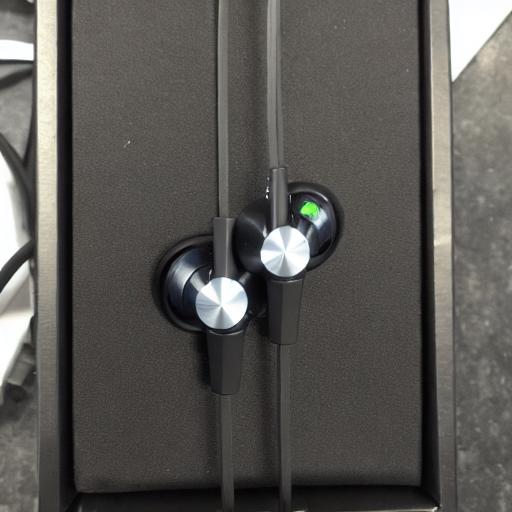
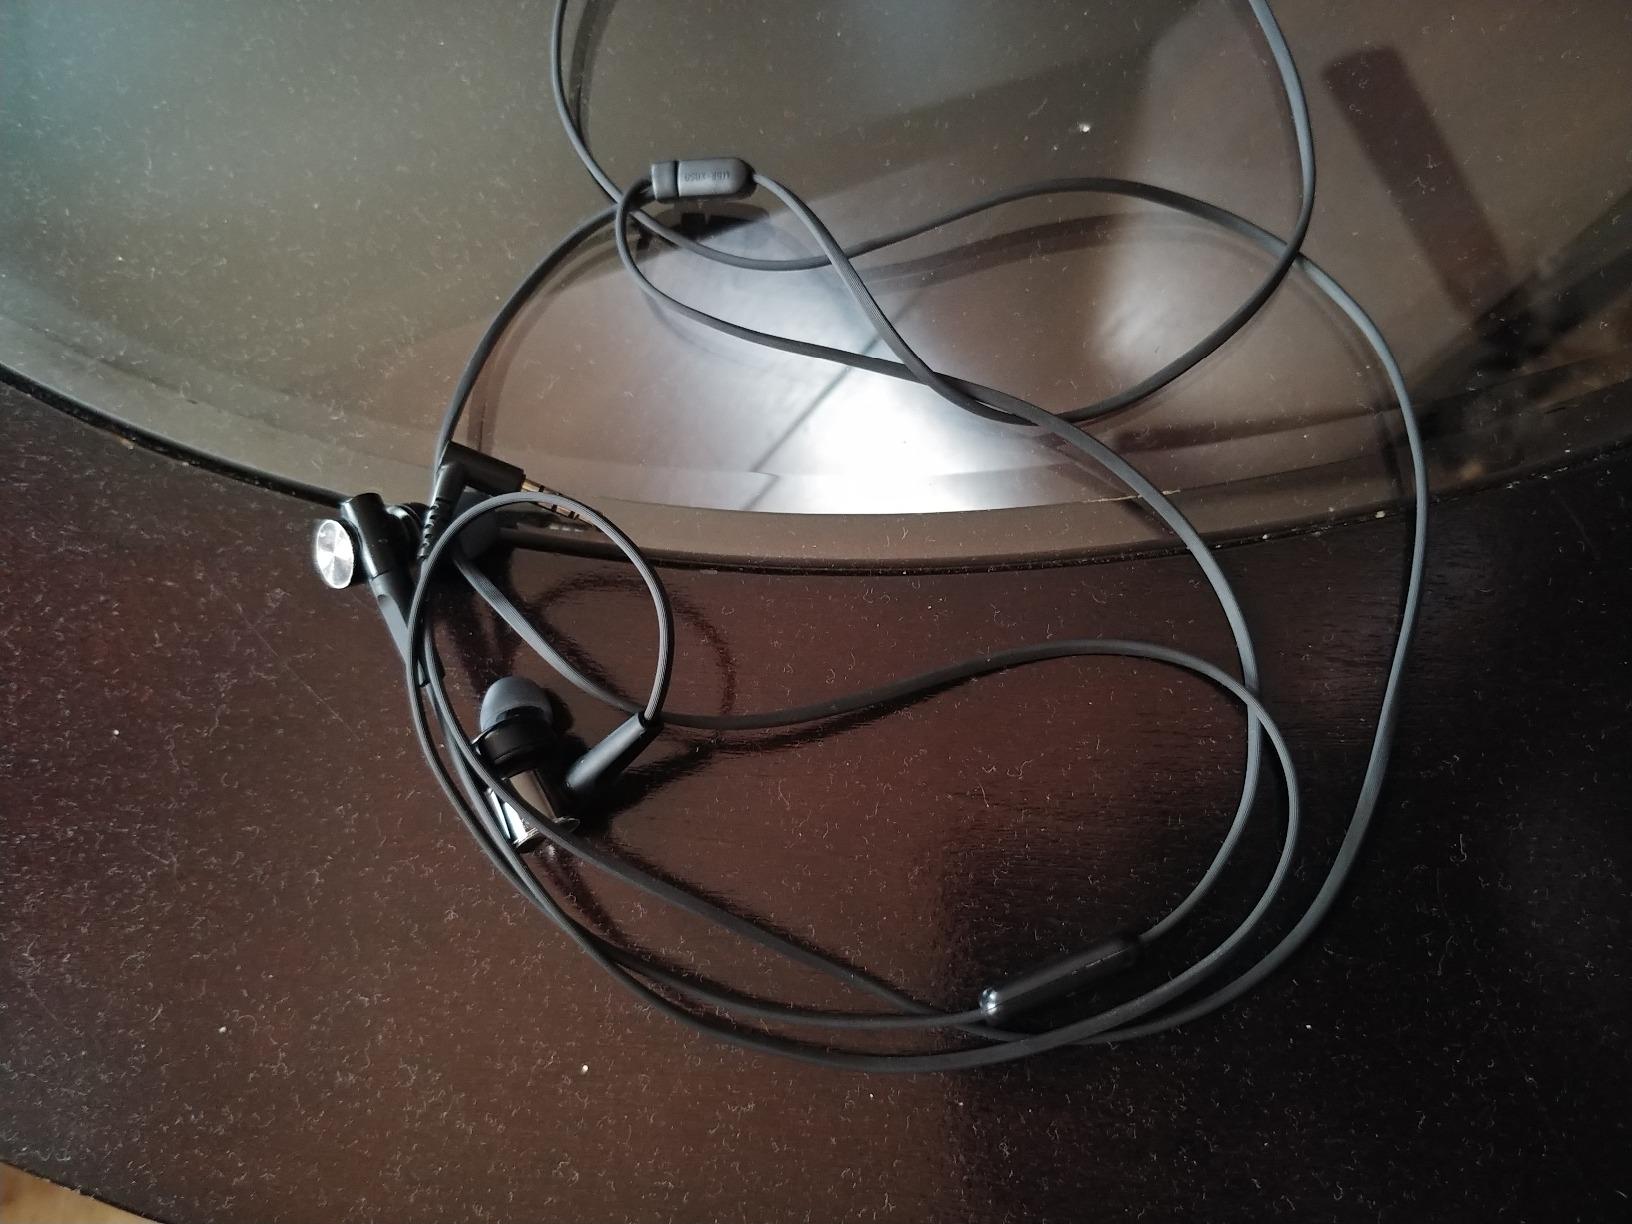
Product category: headphones
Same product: no